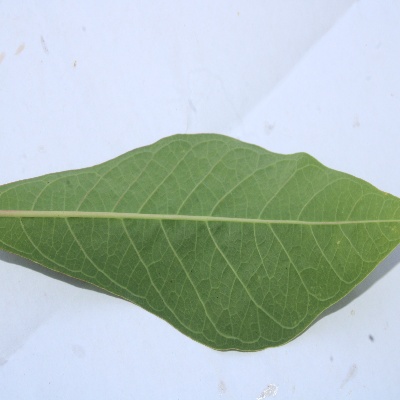
Crop: Cassava
Condition: healthy